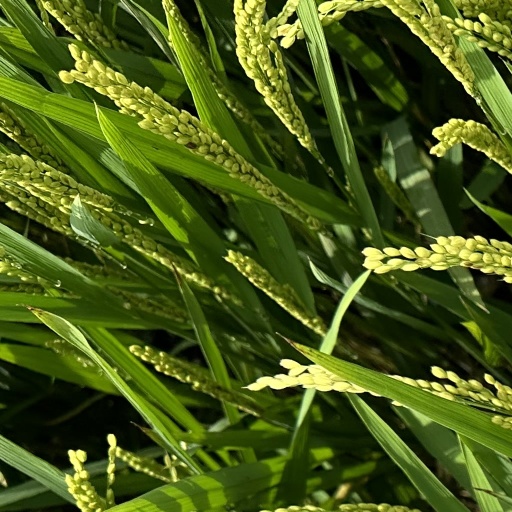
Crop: rice